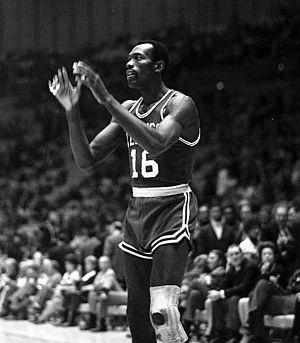
"Thomas Ernest ""Satch"" Sanders est un ancien joueur et entraîneur professionnel américain de basket-ball.